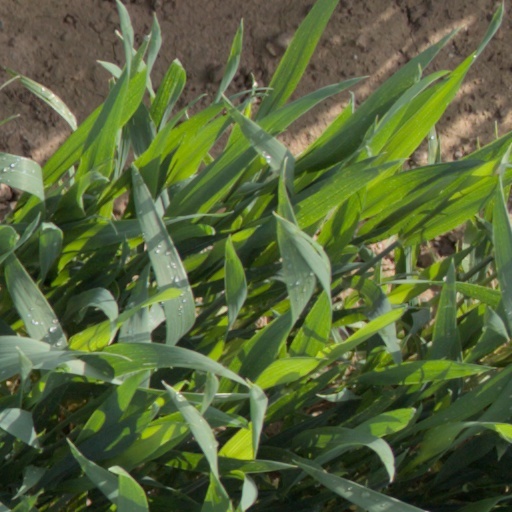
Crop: wheat